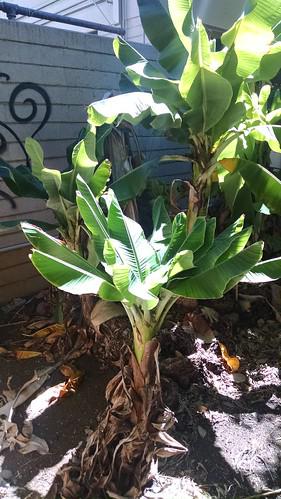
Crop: unknown
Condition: banana_banana_bunchy_top